Dinara Zhorobekova

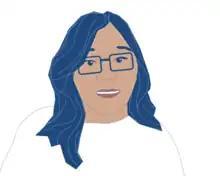

Dinara Zhorobekova is a Kyrgyz student who represented Turkey at the 2013 G20 Summit.